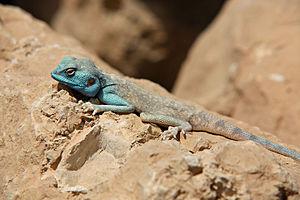
Pseudotrapelus sinaitus est une espèce de sauriens de la famille des Agamidae.